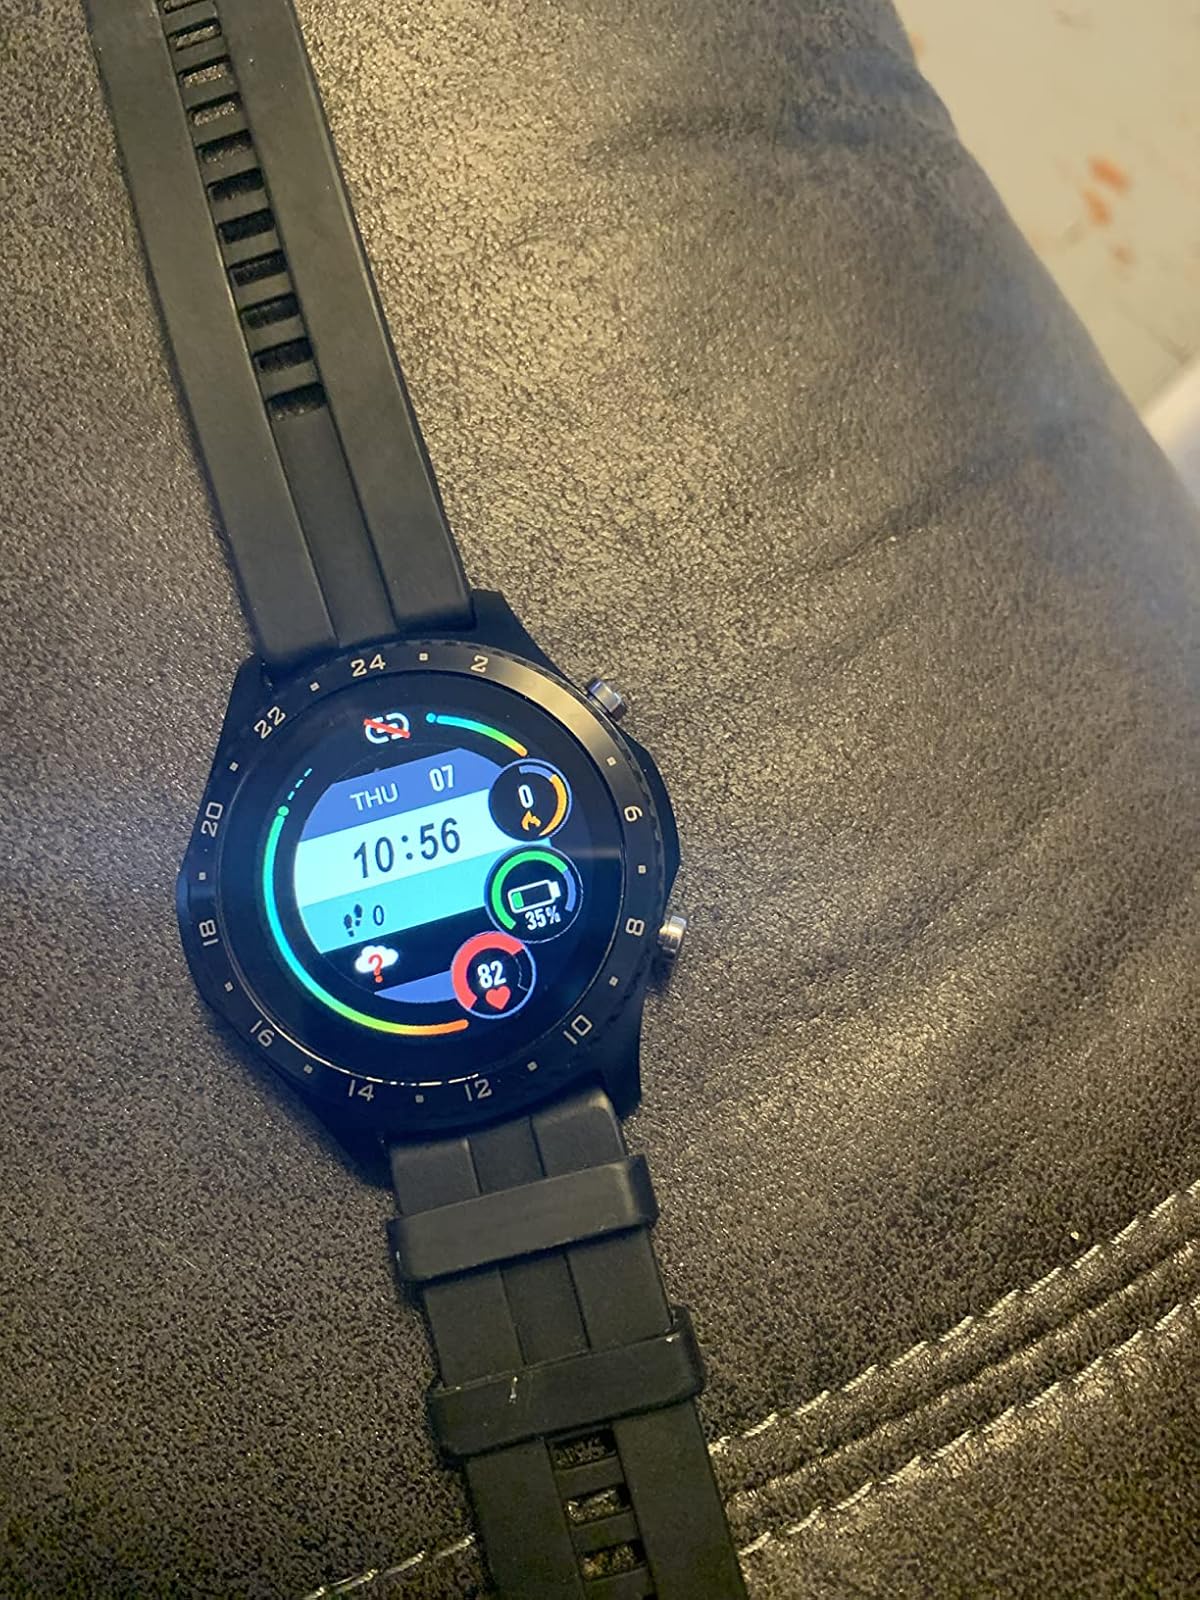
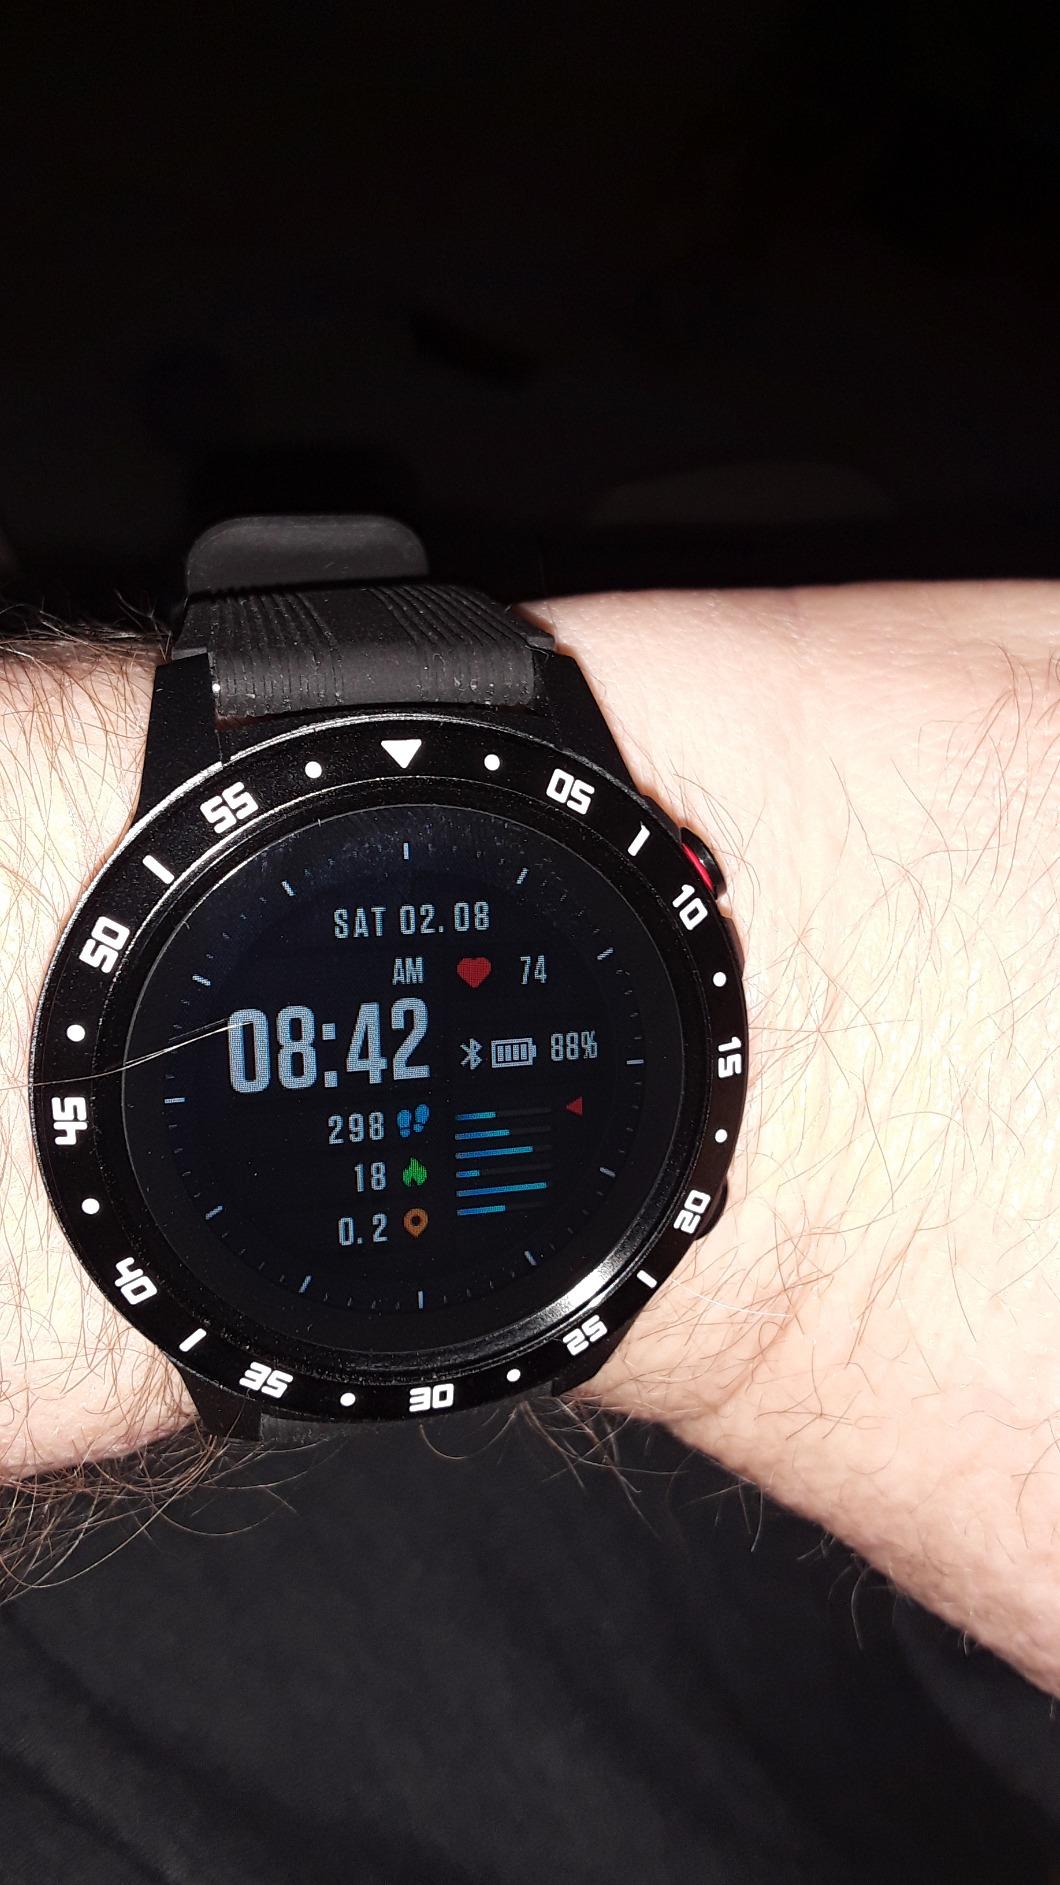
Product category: smartwatch
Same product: no